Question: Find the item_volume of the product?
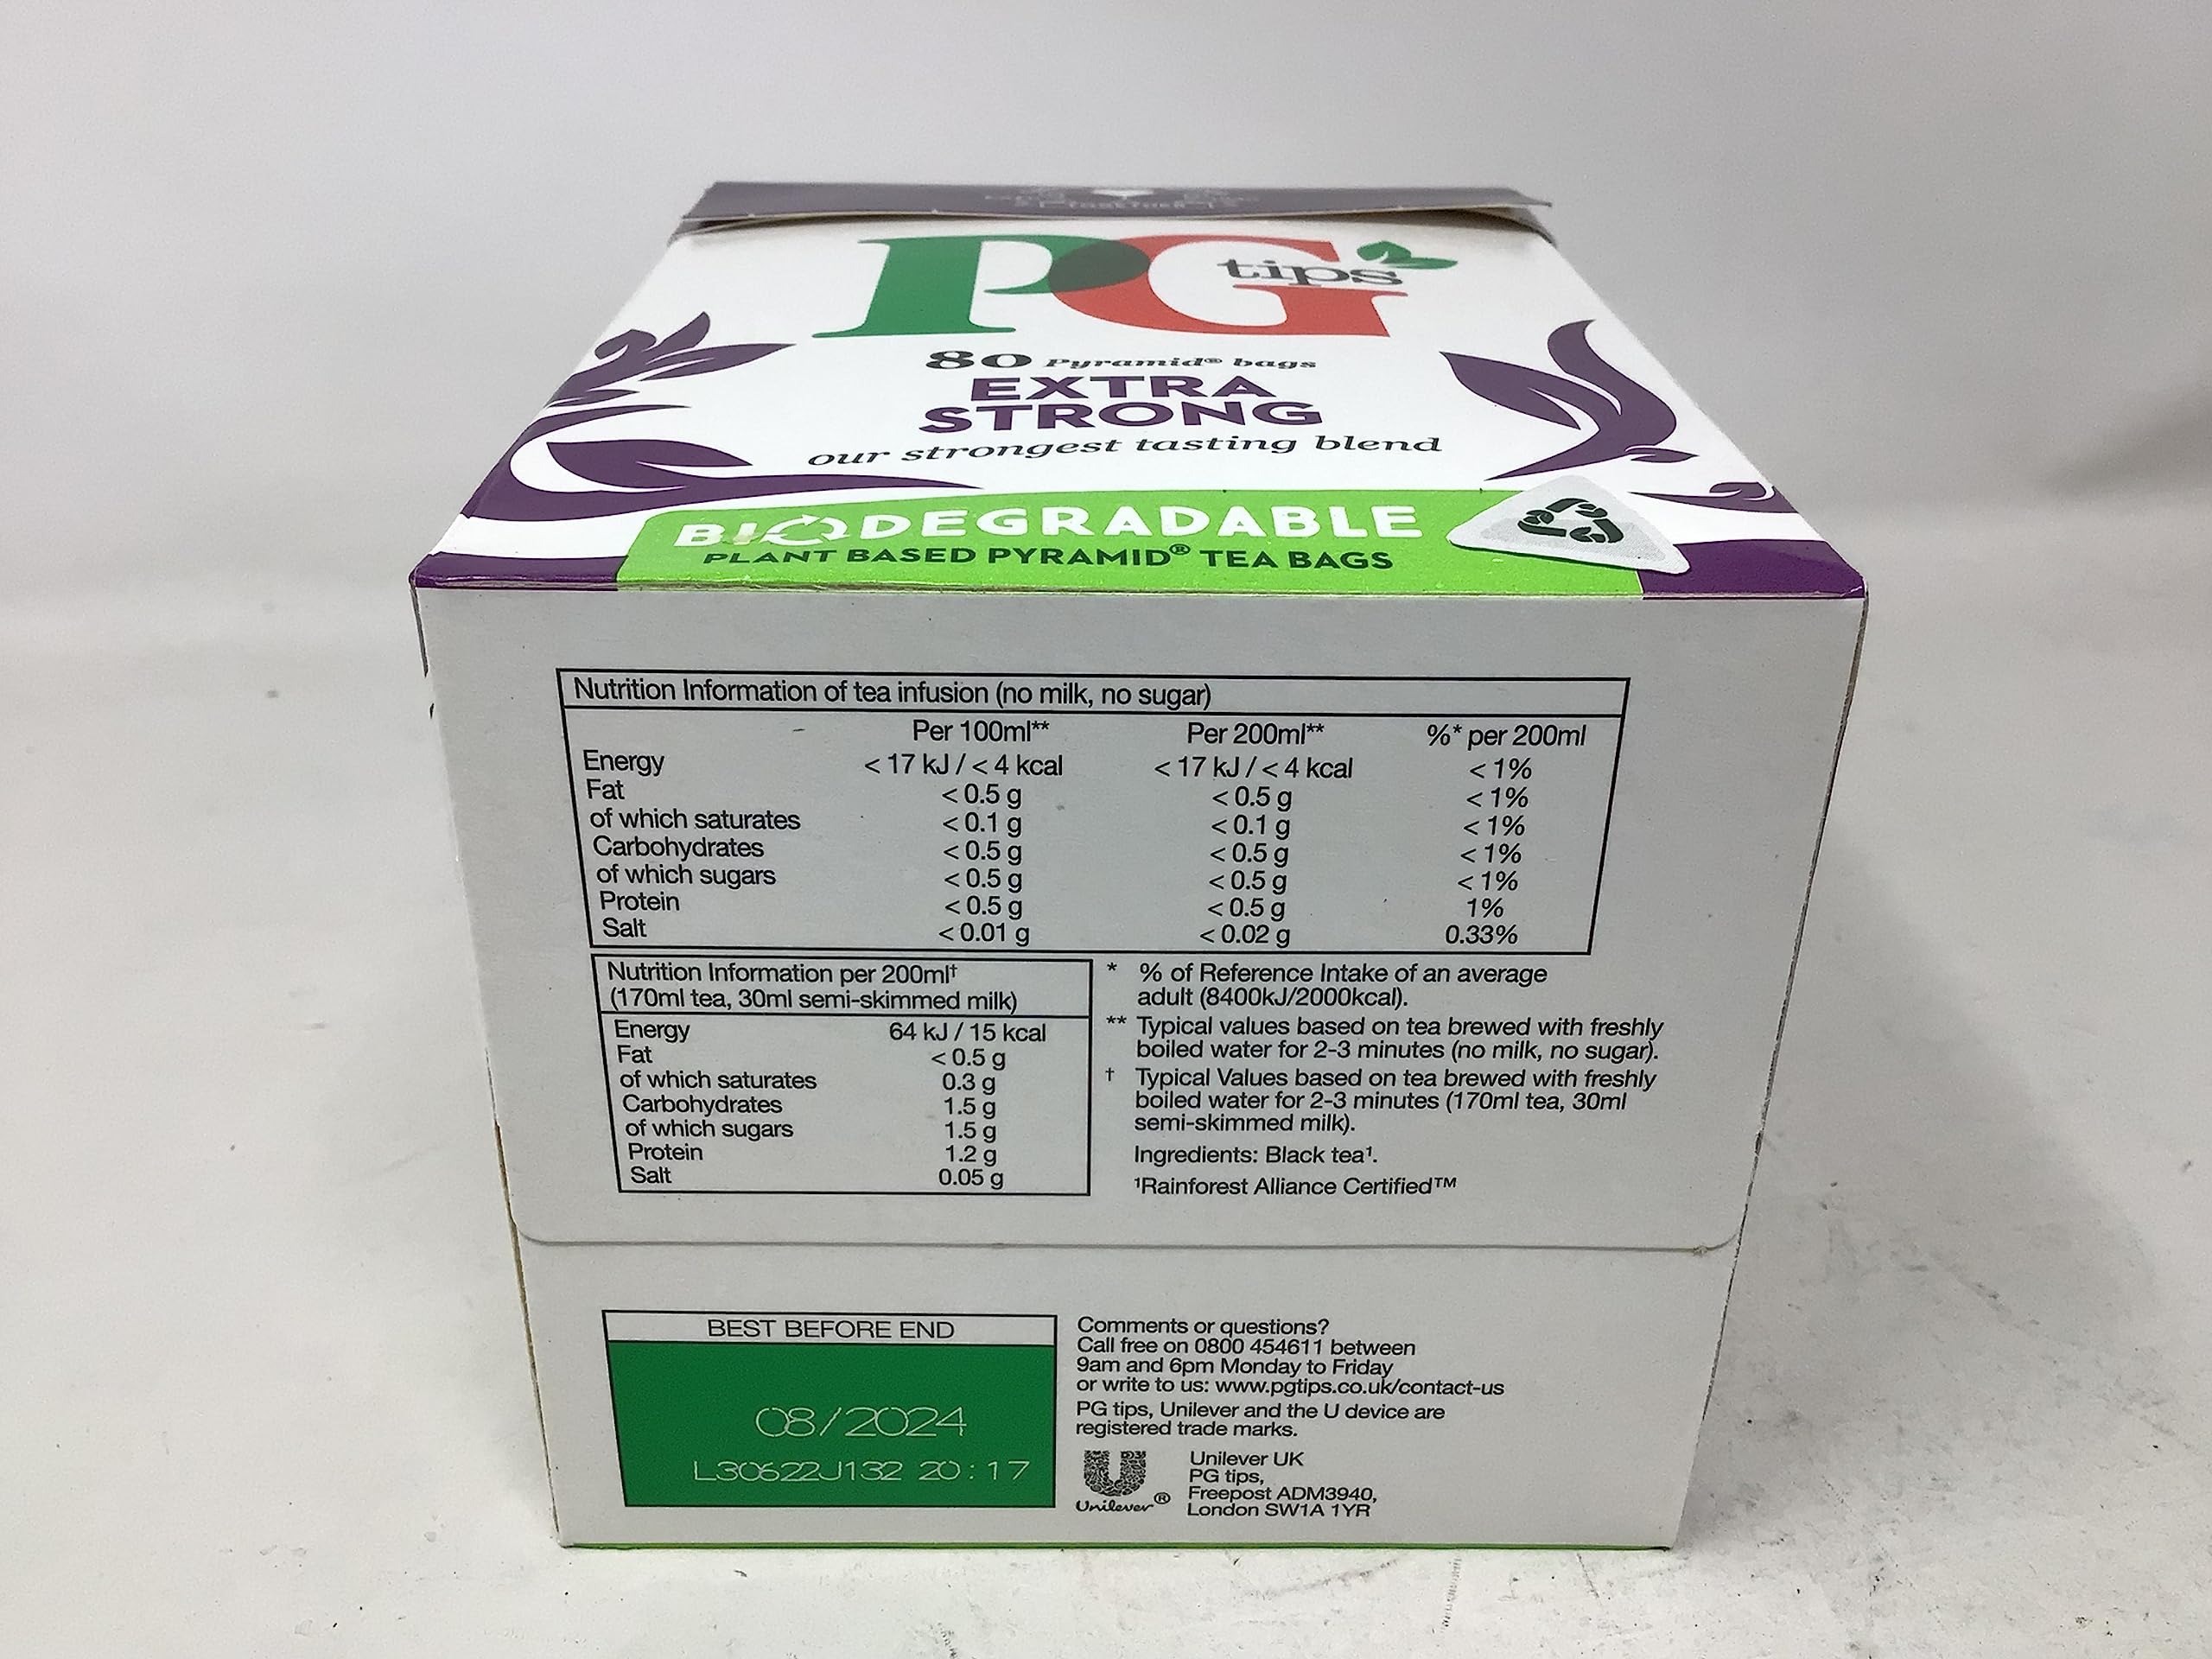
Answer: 170.0 millilitre